2017 North Korean nuclear test

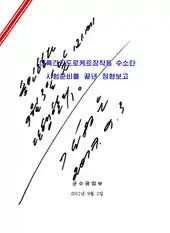
Order to conduct the test, signed by Kim Jong Un on 3 September 2017

The North Korean government announced that it had detonated a hydrogen (thermonuclear) bomb that could be loaded onto an intercontinental ballistic missile (ICBM). The announcement stated the warhead had a variable yield "the explosive power of which is adjustable from tens kiloton to hundreds kiloton (sic) ... [and] which can be detonated even at high altitudes for super-powerful EMP attack". A later technical announcement called the device a "two-stage thermo-nuclear weapon" and stated experimental measurements were fully compatible with the design specification, and there had been no leakage of radioactive materials from the underground nuclear test.